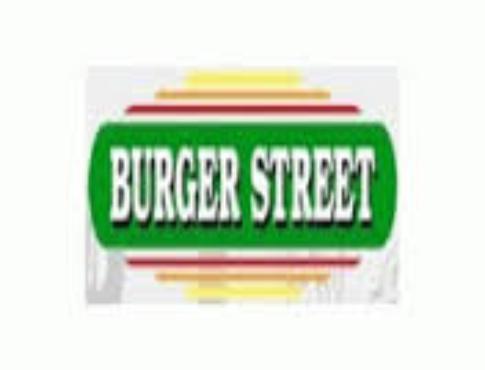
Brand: Burger Street
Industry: Food